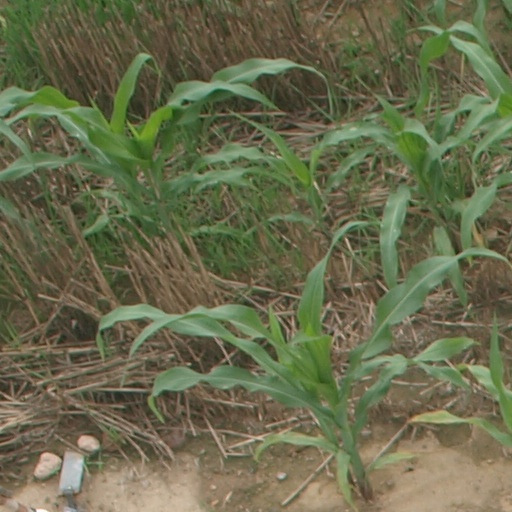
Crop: maize; corn